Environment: lab
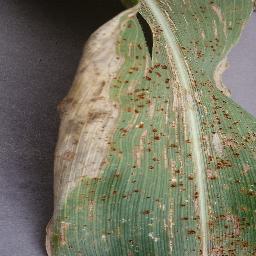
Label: northern_corn_leaf_blight